Residences of Donald Trump

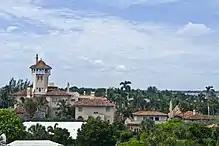
Mar-a-Lago

Since September 2019, Trump's resort and residence Mar-a-Lago has served as the primary residence for Donald and Melania Trump. The legality of this has been disputed because, in 1993, Trump signed a "use agreement" with the Town of Palm Beach, Florida, that changed Mar-a-Lago's designation from a single-family residence to a private club. The agreement specified that guests, including Trump, could not stay there for more than three non-consecutive weeks per year.